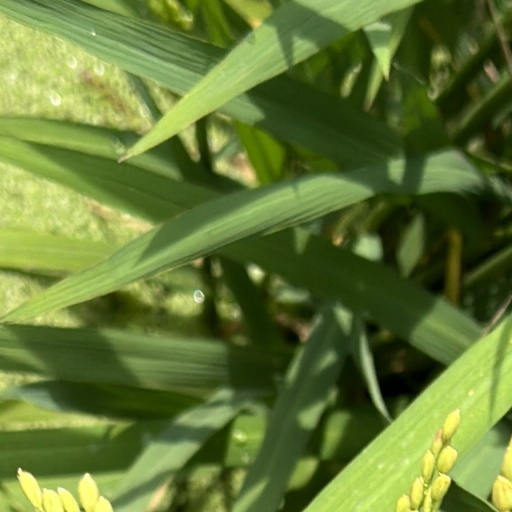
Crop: rice